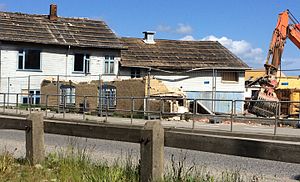
Det Gamle Maskinsnedkeri / Nedrivning
Det sidste af bygningen forsvandt 27. maj 2015.
Maskinsnedkeriet 27. maj 2015
Det Gamle Maskinsnedkeri var en gammel industribygning i Hadsund. Maskinsnedkeriet blev opført i 1920 sammen med nabobygningen Hadsund Antikvariat. Bygningen var bygget i gule teglsten og var et af de første tegn på industri i Hadsund. Det var en af de første virksomheder i byen, der havde el-drevne maskiner. I 2007 flyttede virksomheden Hadsund Maskinsnedkeri til en ny og mere moderne bygning i det østlige Hadsund. Det Gamle Maskinsnedkeri stod tom fra 2007 og frem til nedrivningen den 27. maj 2015.